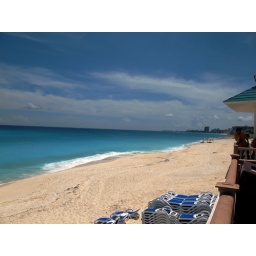
Cancun in Mayan language means snake nest... &amp;quot;of turquoise ocean waters and white sand beaches&amp;quot;.